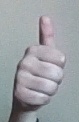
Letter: aleff